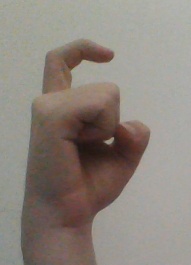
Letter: ra